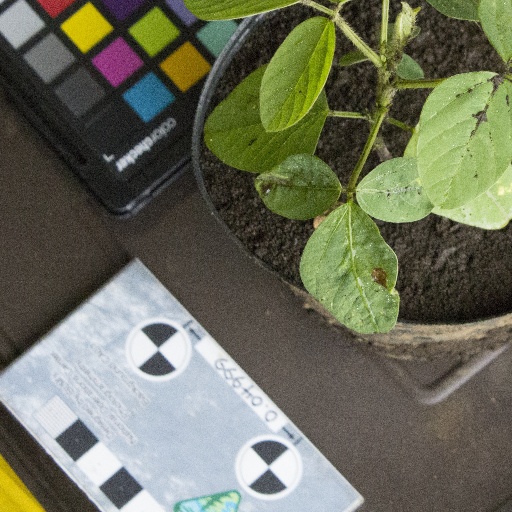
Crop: soybean